Endsleigh Gardens

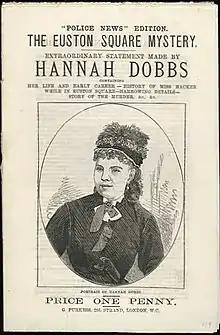
Hannah Dobbs, acquitted of the murder of Matilda Hacker, on the cover of a "Police News" special edition, c. 1879

Endsleigh Gardens is a street in the Bloomsbury district of central London, in the London Borough of Camden. It runs south-west to north-east from Gordon Street to Woburn Place. The south-west end becomes Gower Place after the junction with Gordon Street. Taviton Street and Endsleigh Street run off the south side.